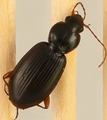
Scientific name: Synuchus impunctatus
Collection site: Bartlett Experimental Forest NEON (BART), plot BART_080